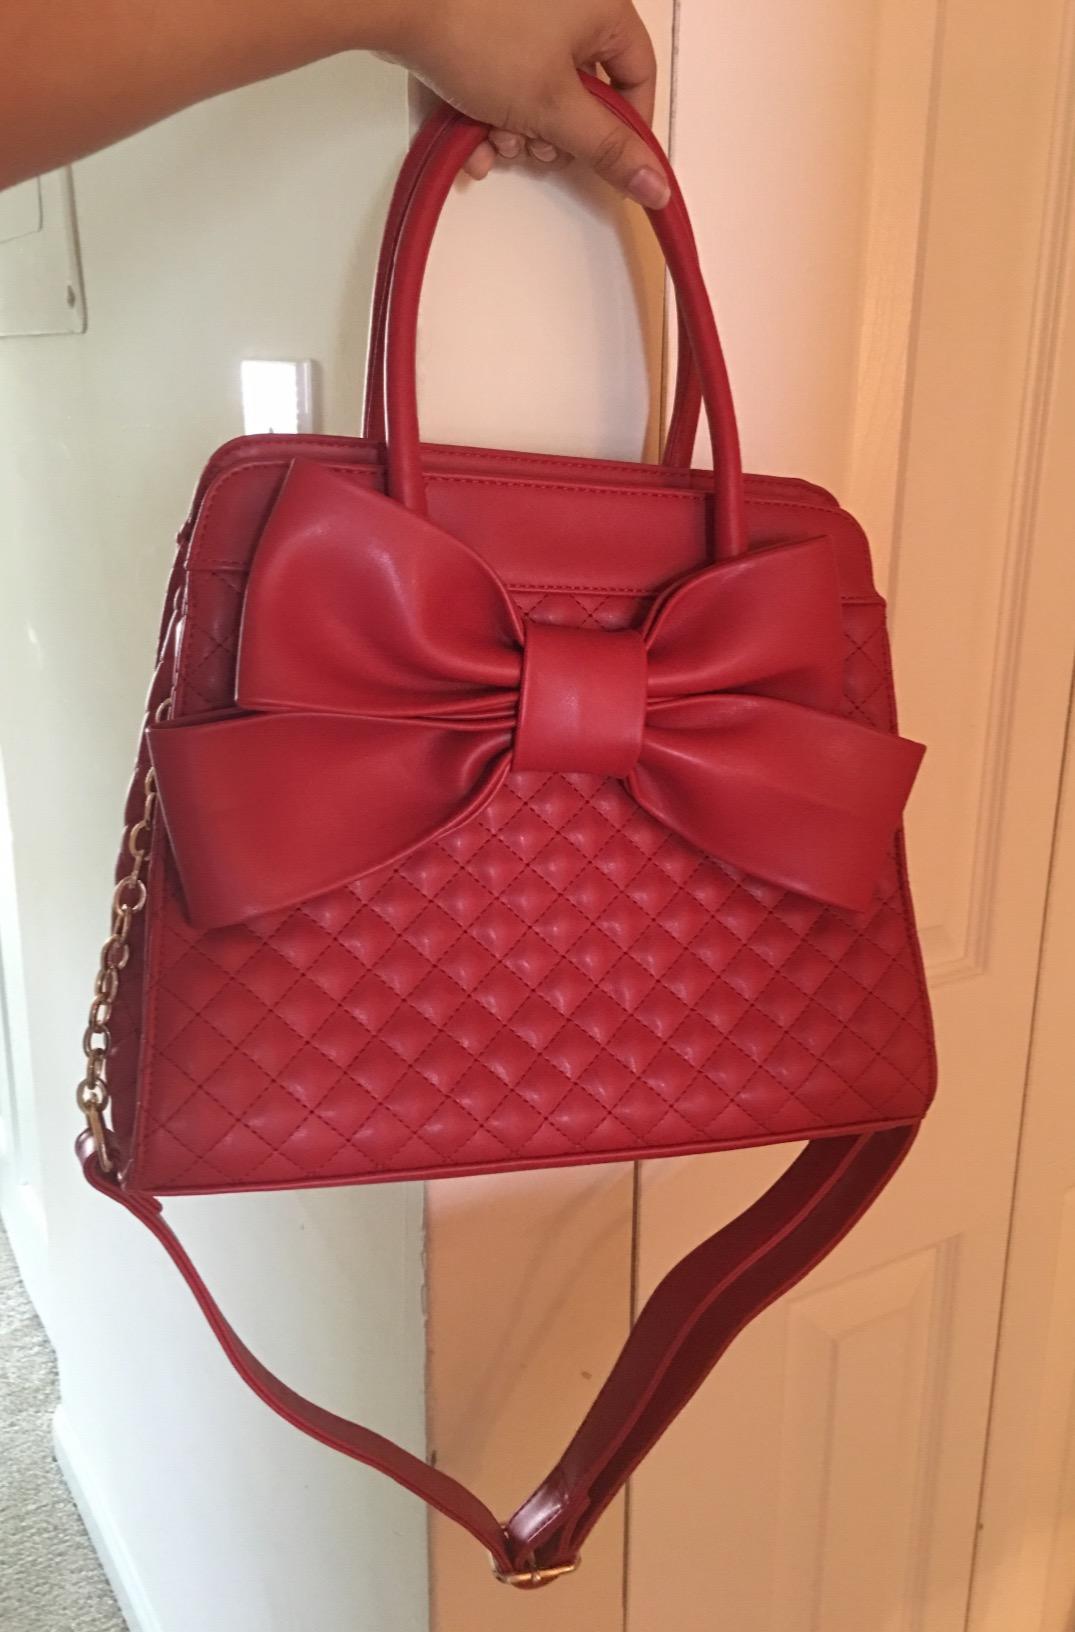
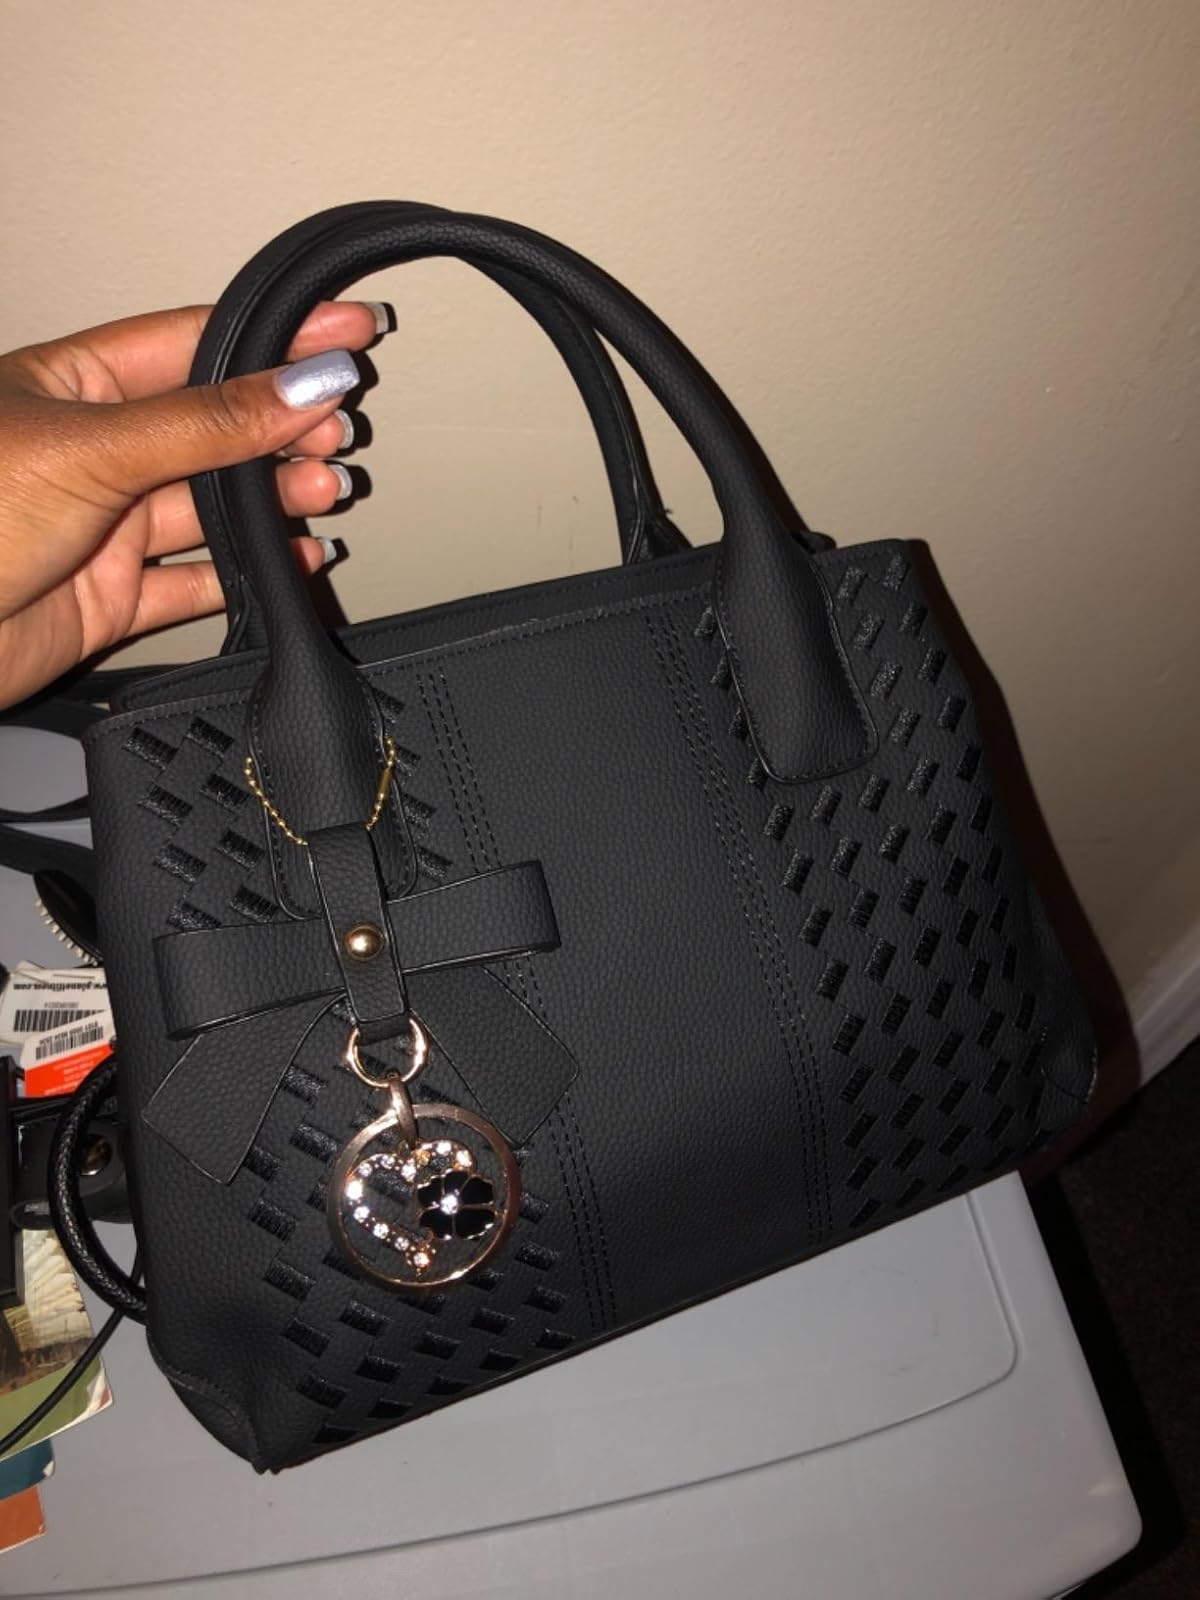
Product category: accessories_handbag
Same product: no